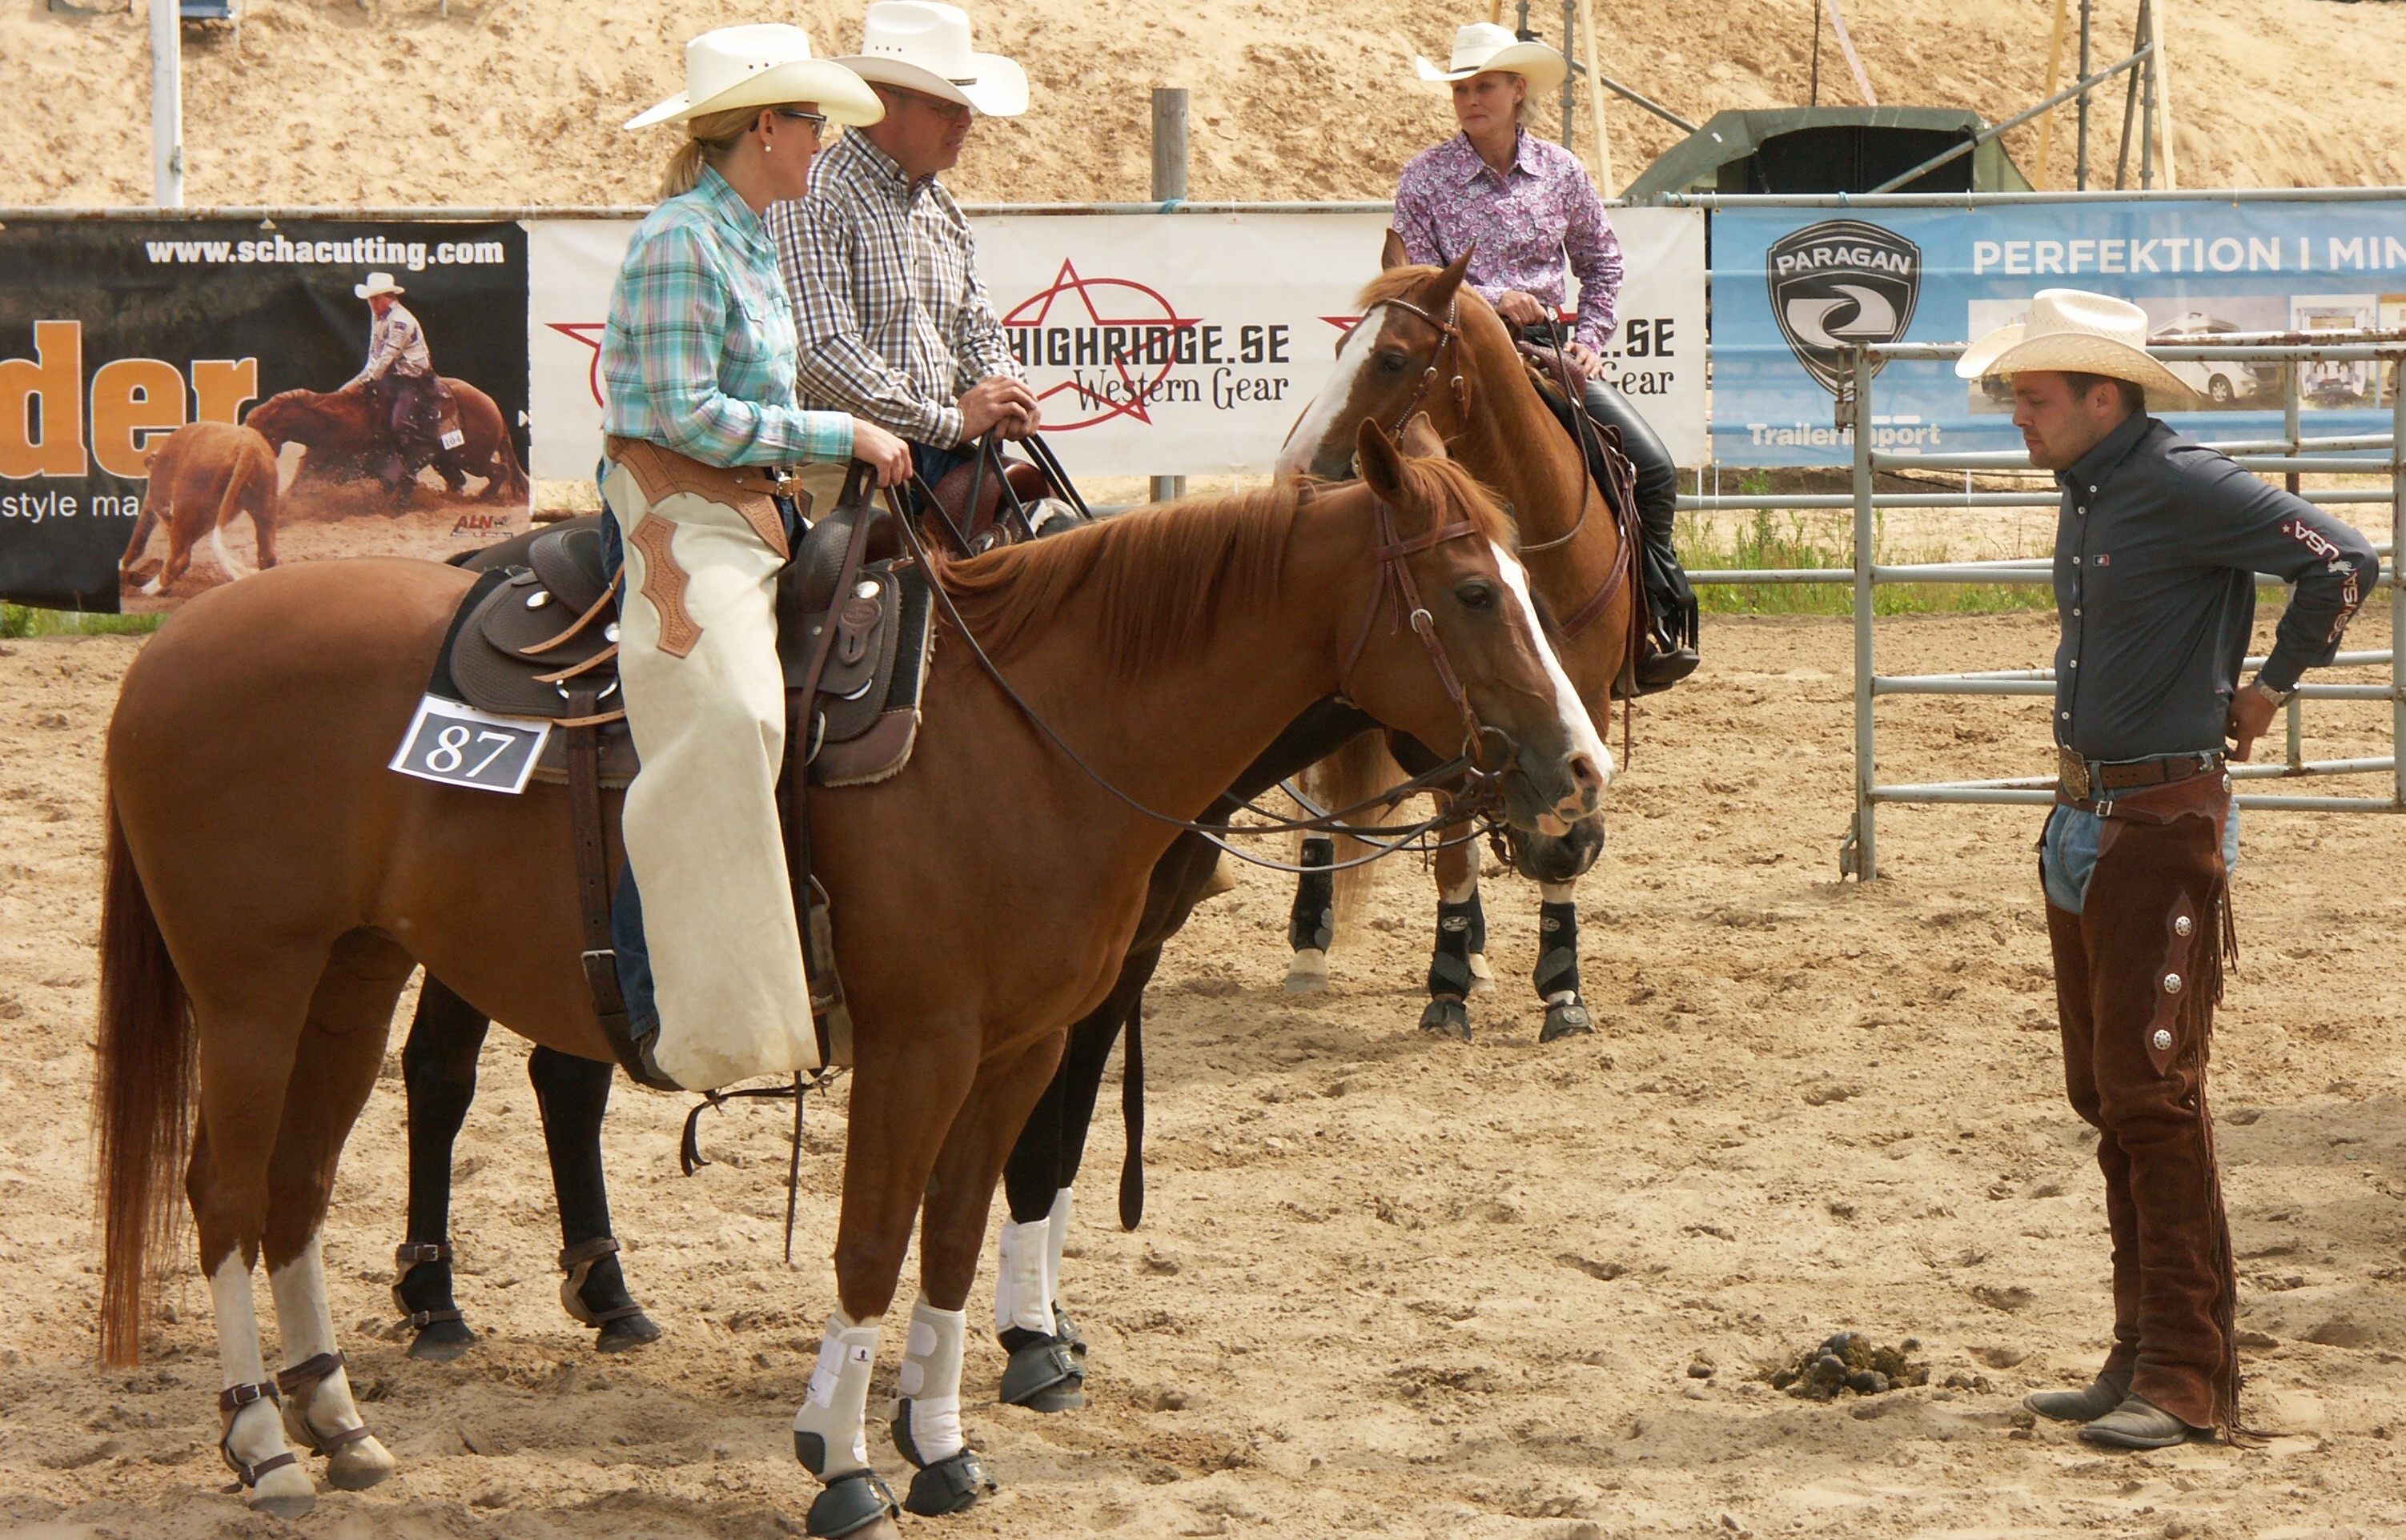
rider, horse, rein, stallion, sports, cowboy, mare, riders, rodeo, western riding, equestrianism, equitation, pack animal, barrel racing, horse like mammal, horse harness, animal sports, english riding, equestrian sport, reining, western pleasure, endurance riding, animal training, charreada, team penning